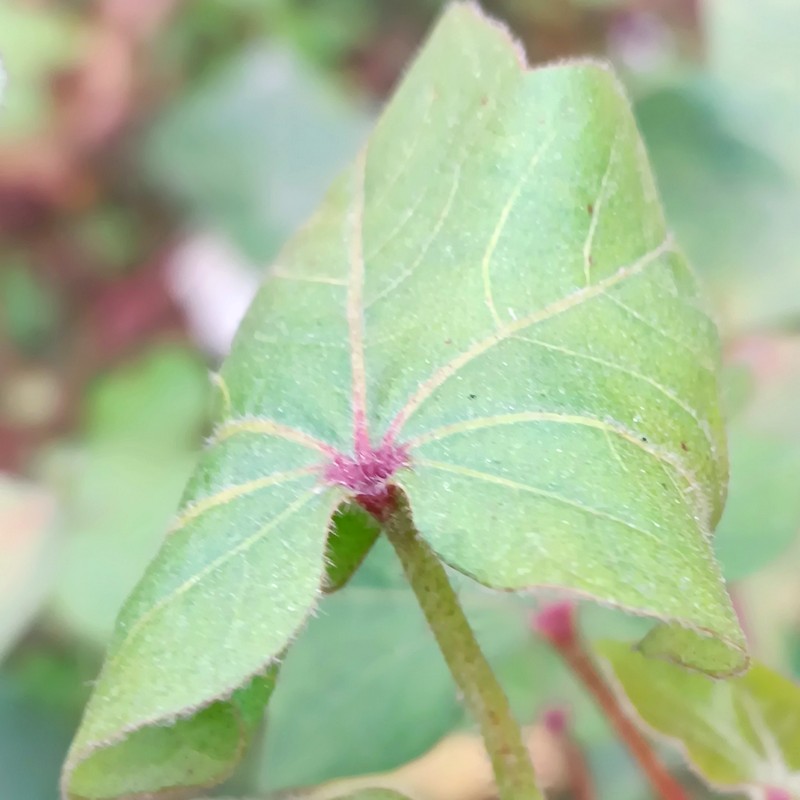
Label: Curl Virus